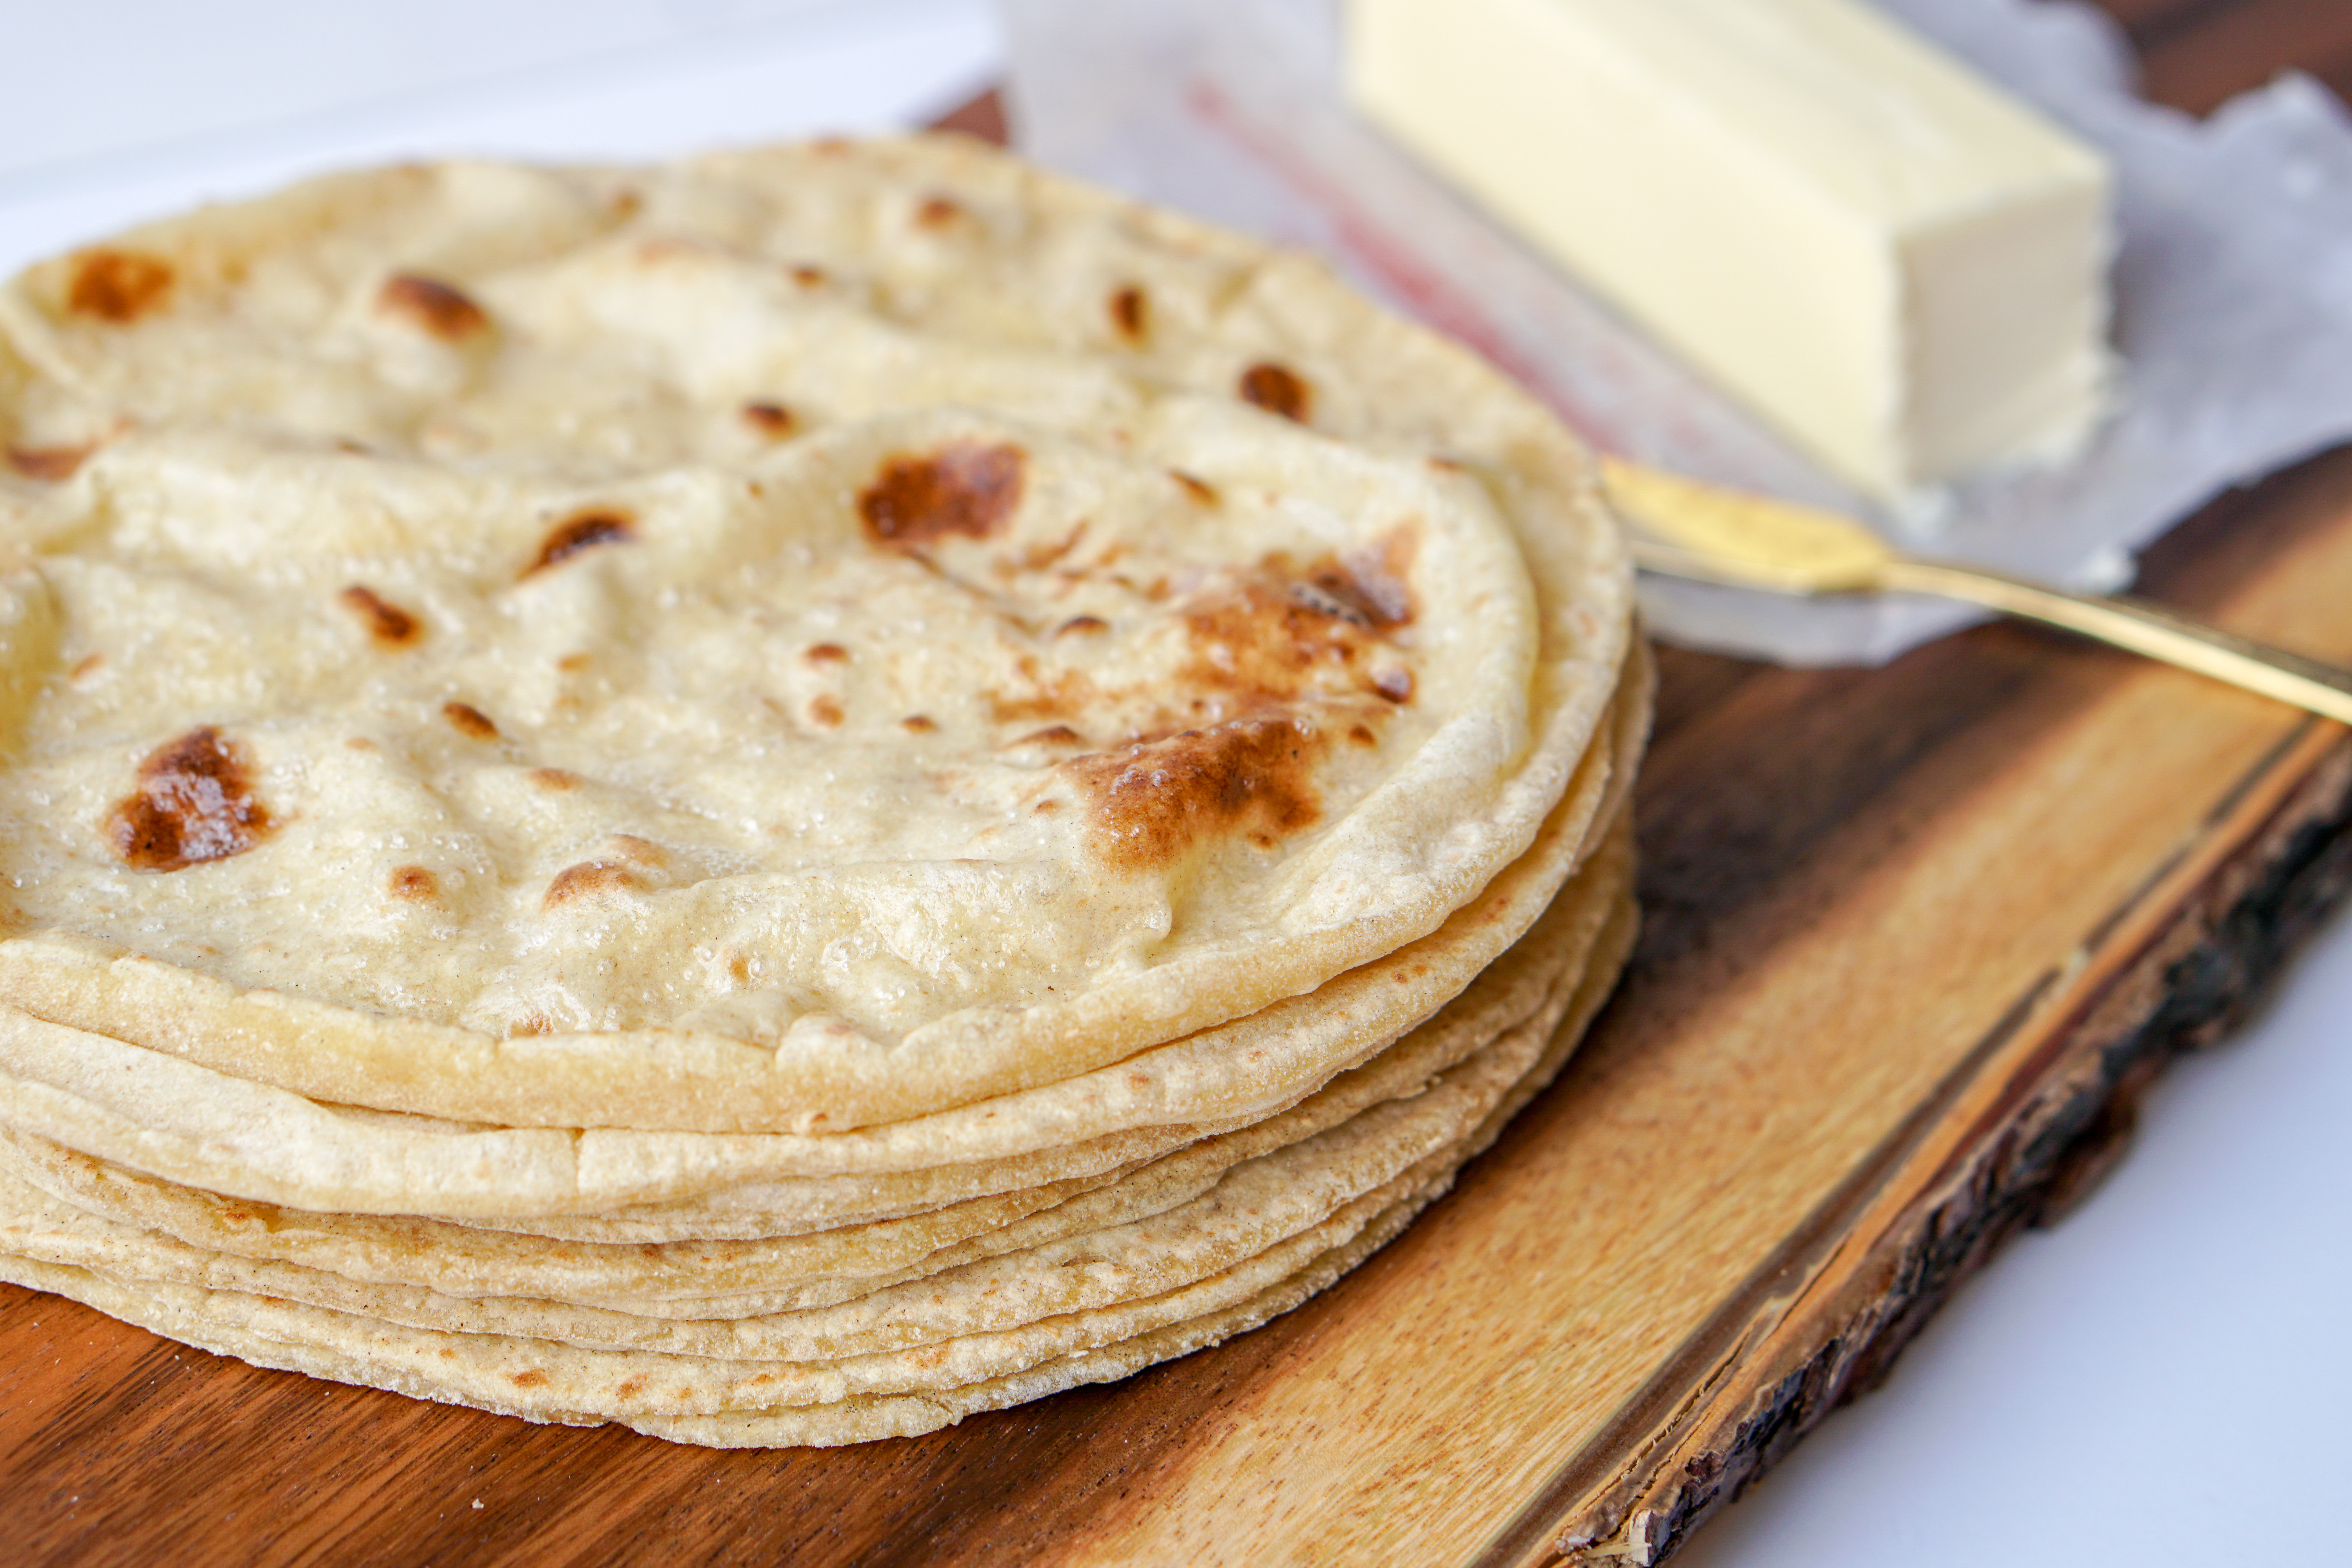
Dish: chapati